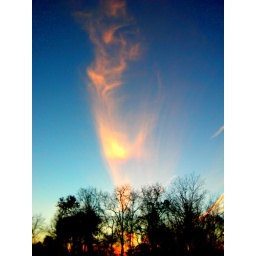
colorful sky taken in parent's backyard